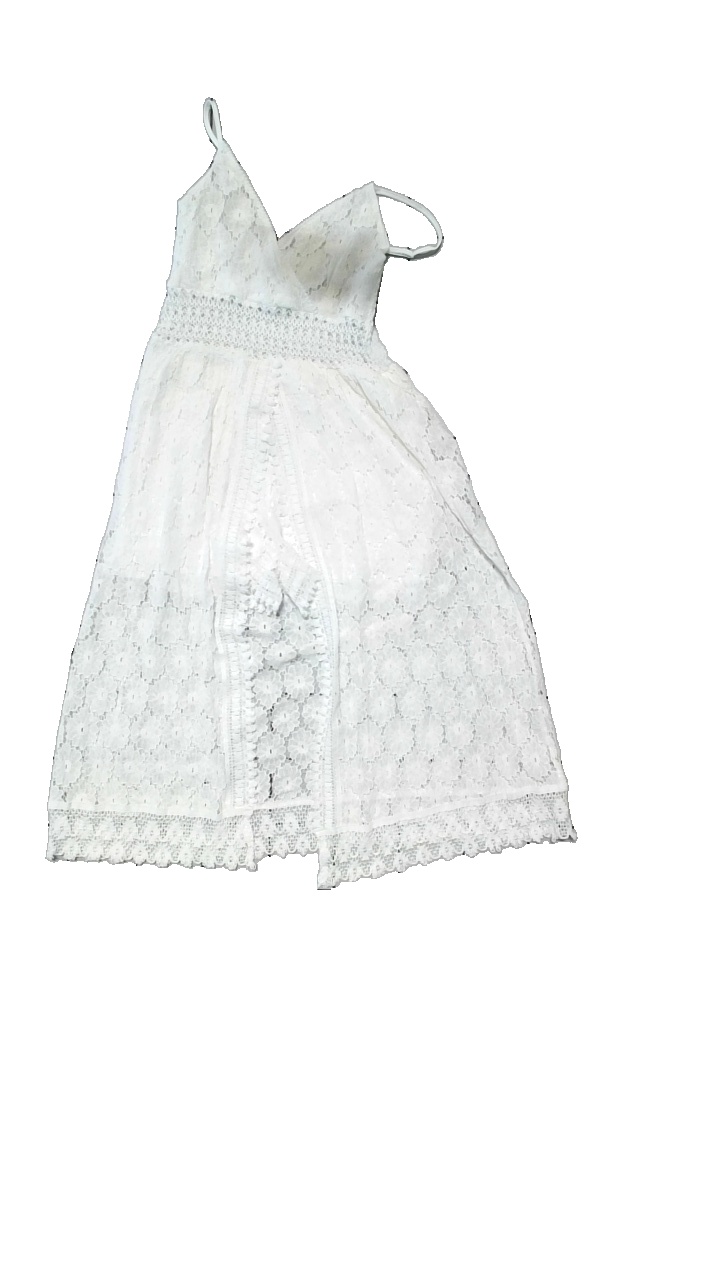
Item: Dress (Ladies)
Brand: Missing
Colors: White
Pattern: Embroidered
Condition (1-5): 4
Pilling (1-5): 4
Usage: Reuse
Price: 50-100